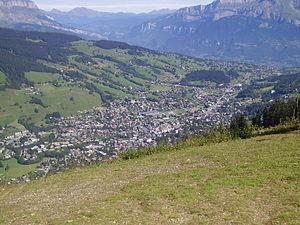
Vue de Megève depuis Rochebrune (altitude approximative 1750 mètres)
Megève, parfois sous la forme ancienne de Mégève, est une commune française située dans le département de la Haute-Savoie, en région Auvergne-Rhône-Alpes. Le village est un véritable centre urbain situé en altitude, il comptait 3 036 habitants en 2017, ce qui en fait la trente-deuxième ville haut-savoyarde.
La liste des stations de sports d'hiver de Savoie présente l'ensemble des villages et stations de sports d'hiver situés sur le territoire de la Savoie, qui correspond aux deux départements français de la Savoie et de la Haute-Savoie.